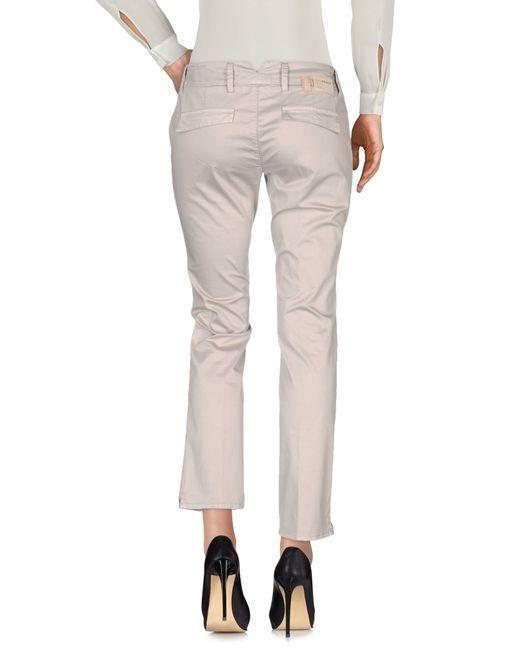
weiße gerade geschnittene Midwaist-Hose, weicher Stoff